Mercedes AMG F1 W08 EQ Power+

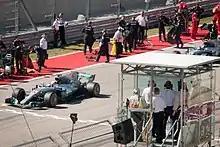
Hamilton took the pole position of the United States Grand Prix and leads the field just before the formation lap.

Having major setup difficulties after introducing a new upgrade package at the , Mercedes found themselves over 1.4 s. off pace to Ferrari on Friday. Mercedes boss Toto Wolff said that the car had a fundamental issue which needed to be found out. On Saturday the team decided to run split programmes, with Bottas running the new aero package and Hamilton reverting to the old one. During qualifying Mercedes benefited from unlucky power unit problems on Vettel's car which made him start last on the grid. Hamilton went on to secure his 70th career pole position, by slamming in a new track lap record of 1m 30.076s. He managed to fend off Räikkönen by less than half a tenth (0.045 s.). Bottas finished fifth fastest, behind both Red Bulls. Mercedes struggled again on Sunday. After staying ahead of the start, Hamilton ceded his lead to a charging Verstappen on lap 4 as he was suffering with a problem with his car's MGU-K system which saw him lose around 160 hp on the straights. He quietly settled for second place and focused on further extending his lead in the driver's championship. Bottas got a great start which moved him up to P3 but he dropped down to fifth position again after being overtaken by Ricciardo and a recovering Vettel who started from the back of the grid.